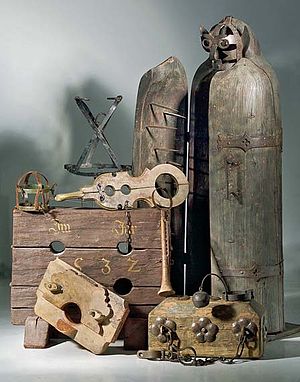
Jernjomfru
Diverse torturredskaber. Jernjomfruen står bagest til højre
En jernjomfru er angiveligt et torturredskab, der ofte forbindes med middelalderen, men som først blev opfundet i det sene 18. århundrede. Jernjomfruen er en kasse eller sarkofag af metal eller træ med pigge eller spyd på indersiden. Jernjomfruen kunne åbnes og den dømte kunne placeres inde i den, så spyddene eller piggene enten gennemborede offeret med det samme, så offeret døde af forblødninger eller sikrede at offeret ikke bevægede sig, indtil udmattethed, sult eller tørst slog det ihjel.